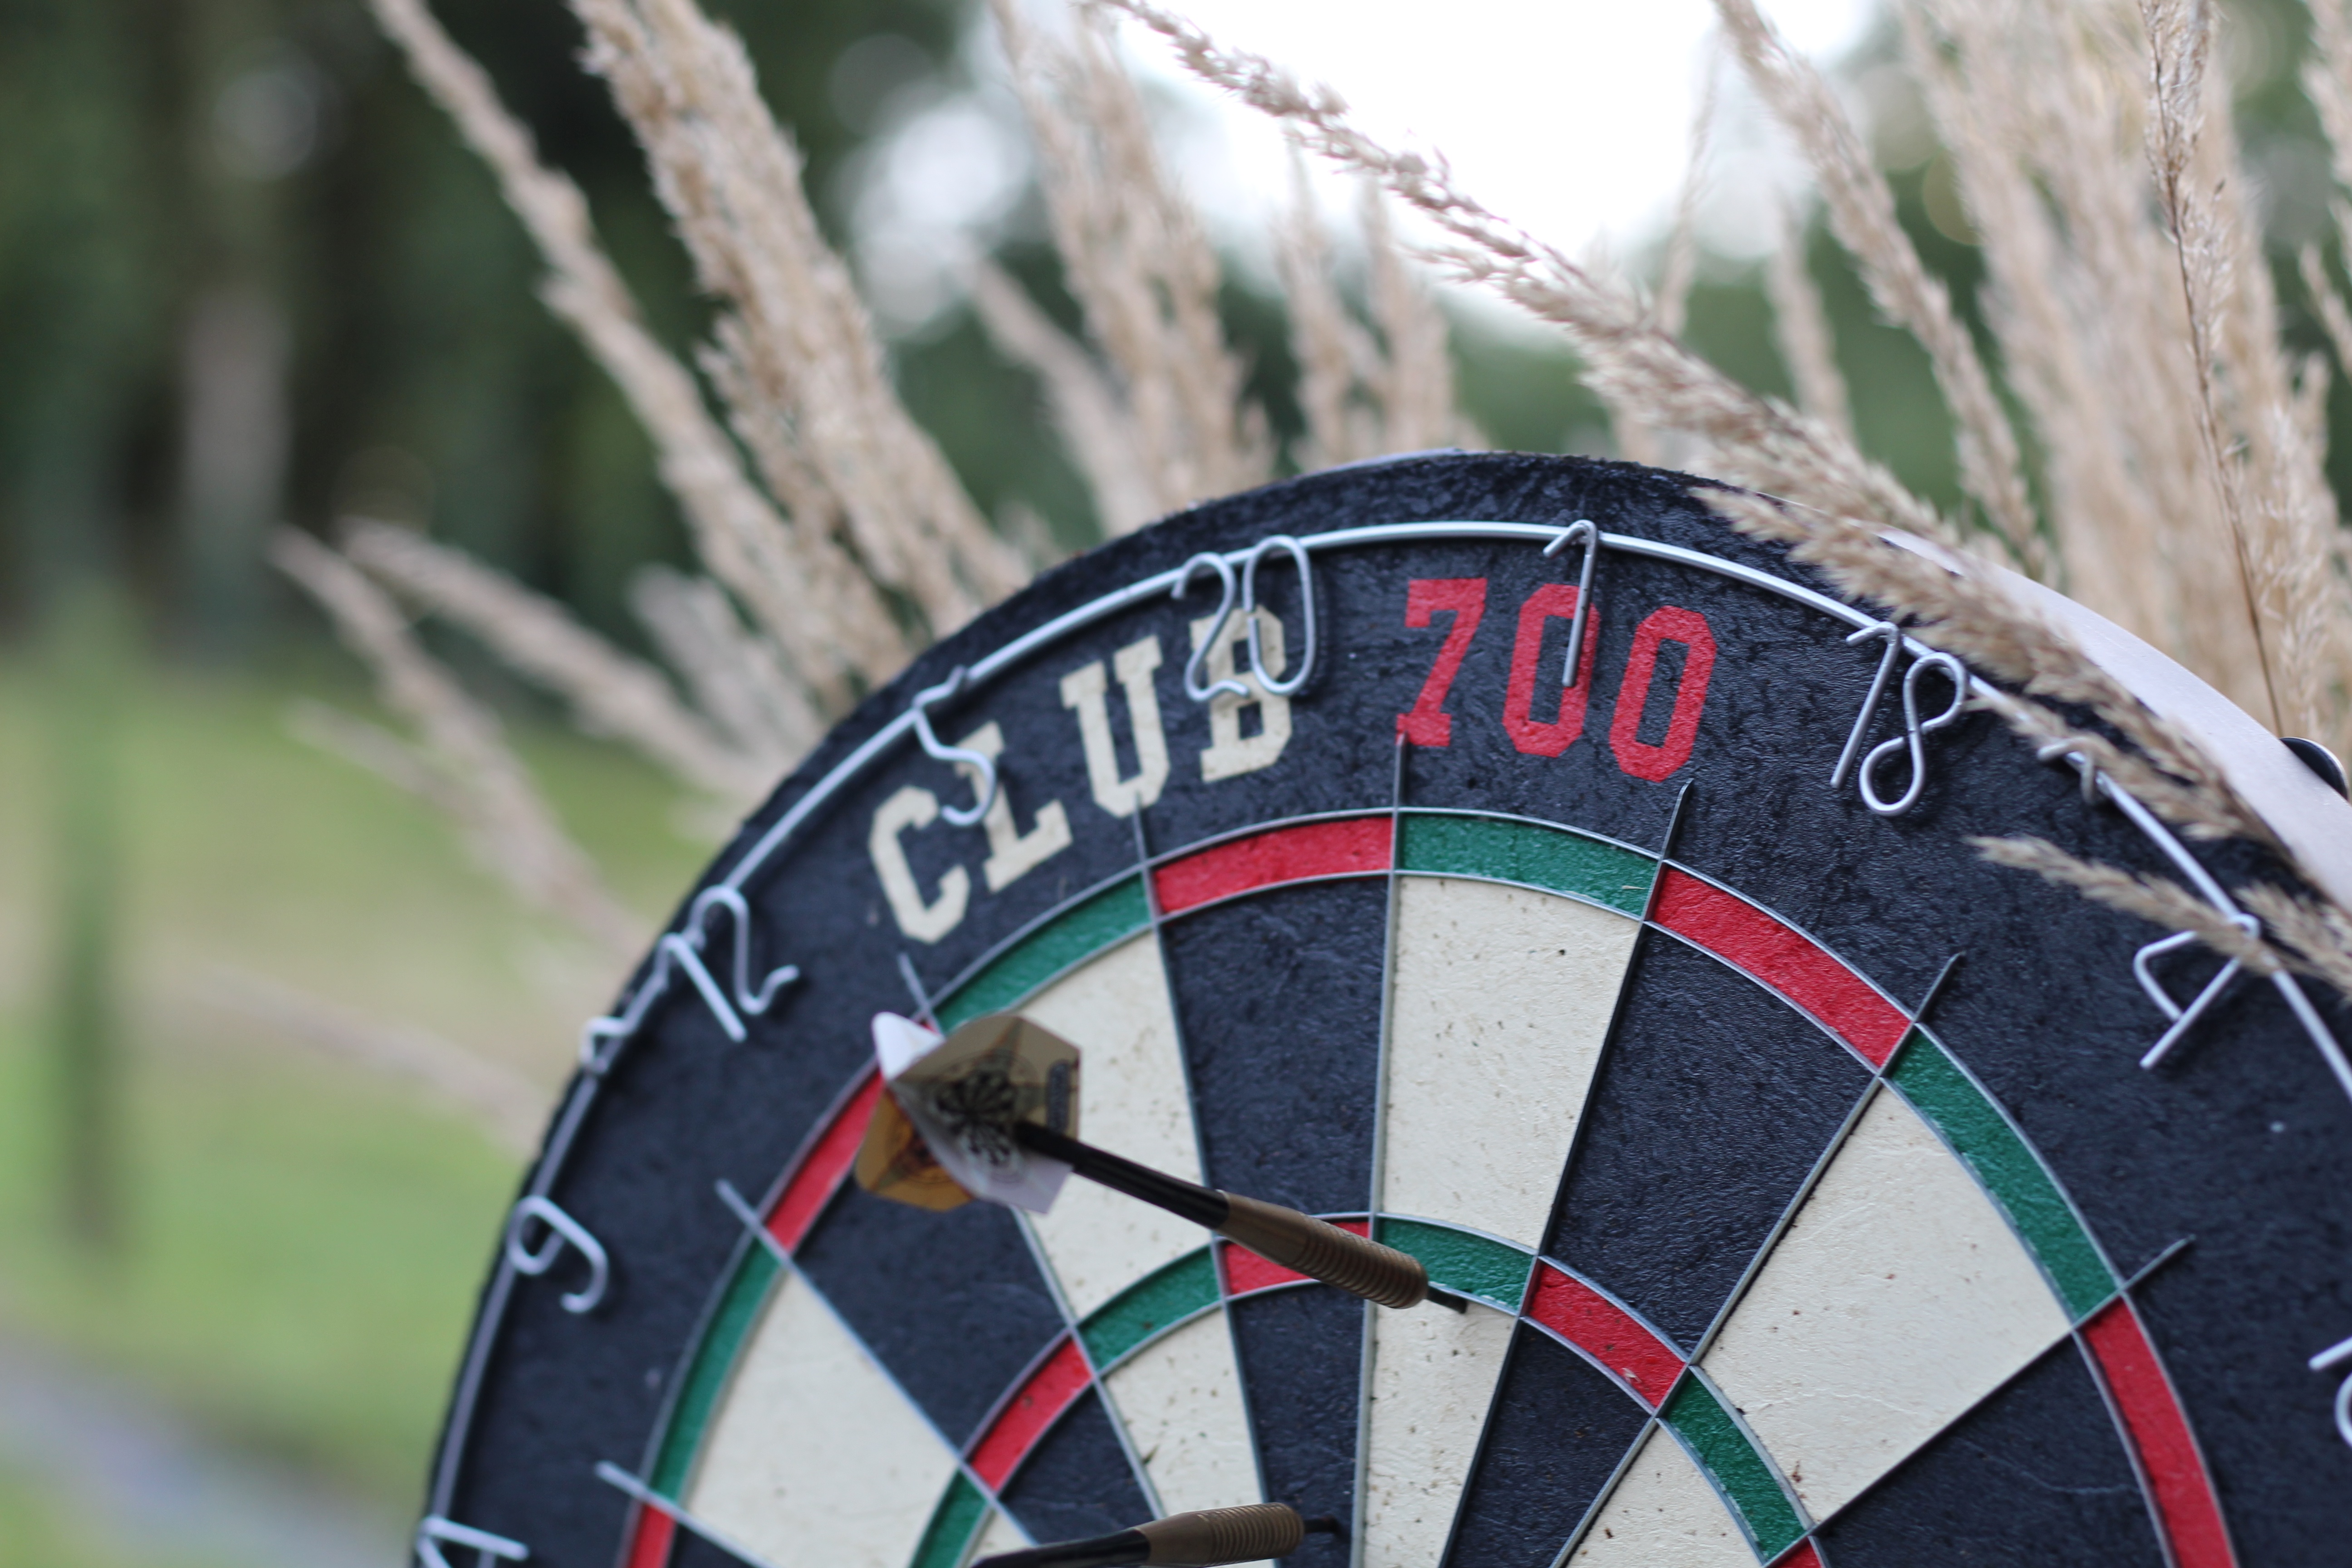
recreation, sports, games, indoor games and sports